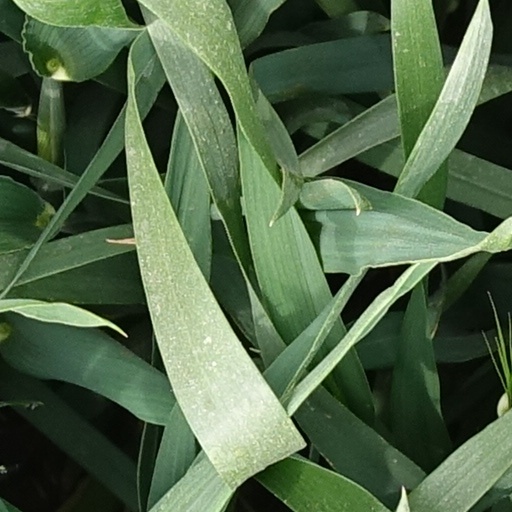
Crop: wheat